Random Harvest (film)

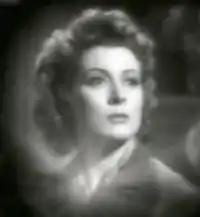
Greer Garson from the trailer for "Random Harvest"

In town, he is befriended by a singer with the stage name Paula Ridgeway. She guesses he is from the asylum, but as he seems harmless, she arranges for him to join her traveling theatrical group. After an incident that threatens to bring unwanted attention, Paula takes Smith to a secluded country village in Devon, where they stay at an inn run by Mrs. Deventer. They fall in love and marry, renting a small cottage and eventually having a son.